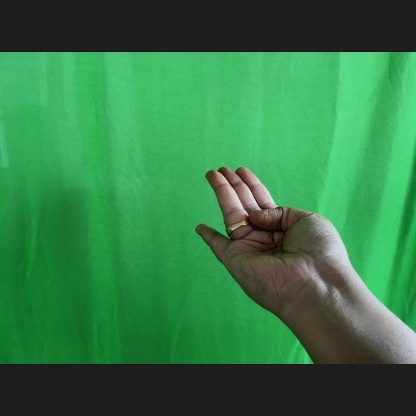
Mudra: Chaturam